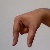
The image shows a hand gesture representing the letter 'Q' in Indian Sign Language.